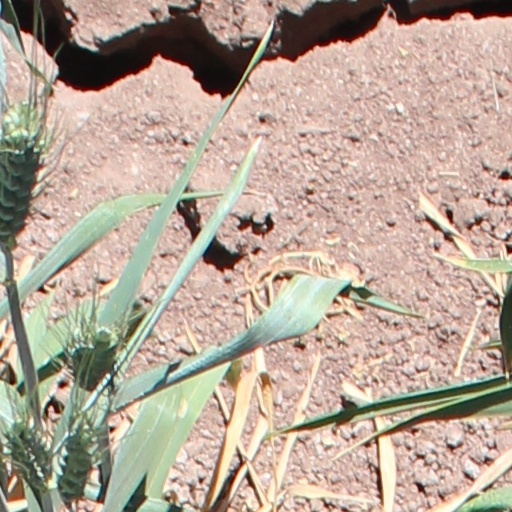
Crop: wheat